Romuléon (Miélot)

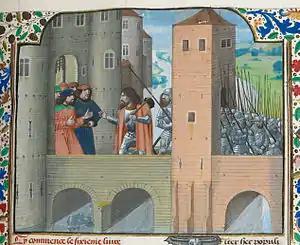
Scipio Africanus leaving Rome with his army (BL Royal MS 19 E v)

The largest interest in the Miélot "Romuléon" was in the circle that had first prompted its translation, surrounding Philip the Good in the 1460s and early 1470s, and five out of the six remaining complete copies originate in this circle. The copy made for Edward IV (London, BL Royal 19. E. v) is therefore an outlier, being produced a decade later. It is part of a larger acquisition of manuscripts from the Netherlands that Edward made at this time, over the course of only a very few years, c. 1479–1480. Edward may have become interested in owning a copy of "Romuléon" as part of a program of imitation of Louis de Gruuthuse, whom he visited in 1470. Indeed, we know that Louis owned a copy, since it is one of those now extant, presently residing in Turin. Edward's acquisition of the "Romuléon" was, furthermore, part of a wider interest in texts on history and, in particular, Roman history.